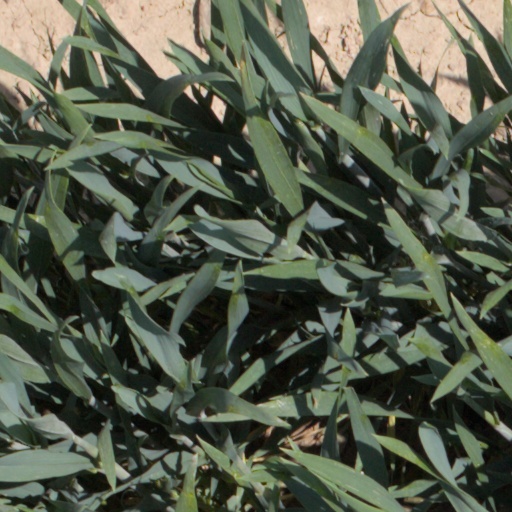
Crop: wheat